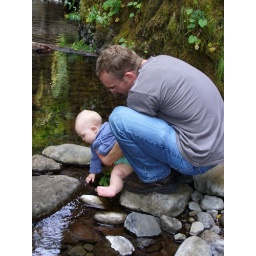
Jude wanted to get in the water like the big boys, so we let him splash in the cold mountain water.